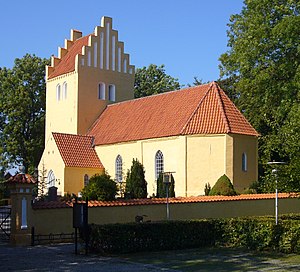
Solrød Kirke
Solrød Kirke
Solrød Kirke, beliggende i landsbyen Solrød, ca. 11 kilometer nord for Køge, i Solrød Kommune.